Mesopotamian Marshes

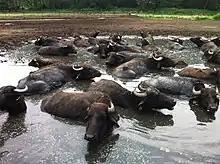
Water buffaloes are found in the marshes. The seal of a scribe employed by an Akkadian king shows the sacrifice of water buffaloes.

The Hammar Marshes are primarily fed by the Euphrates and lie south of it with a western extent to Nasiriyah, eastern border of the Shatt al-Arab and southern extent of Basrah. Normally, the marshes are a area of permanent marsh and lake but during period of flooding can extend to . In periods of flooding, water from the Central Marsh, fed by the Tigris can overflow and supply the marshes with water. Hammar Lake is the largest water body within the marsh and has an area of by , with depths ranging between -. In the summer, large portion of the marshes' and lake's shore are exposed, revealing islands that are used for agriculture.